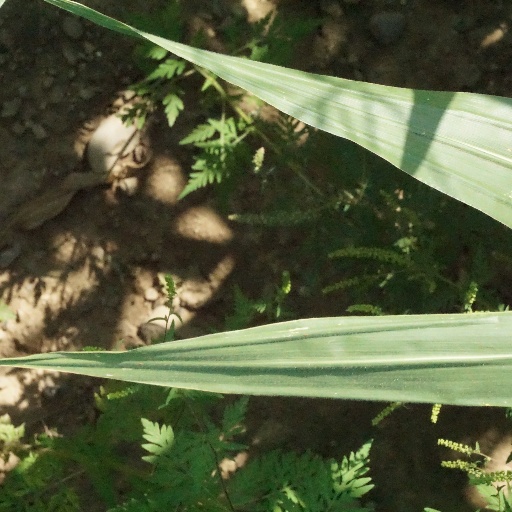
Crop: maize; corn